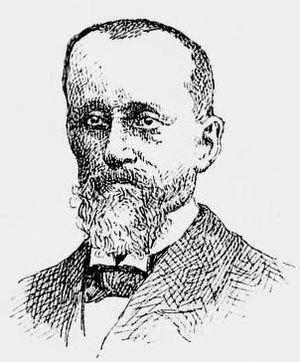
Camille Krantz, né le 24 août 1848 à Dinozé et mort le 30 avril 1924 à Paris, est un homme politique français.
Cette page concerne les événements qui se sont produits durant l'année 1891 en Lorraine.